Senter-Rooks House

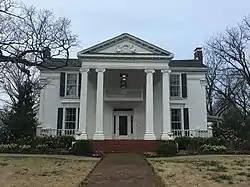

The Senter-Rooks House, also known as Twin Oaks, is a historic house in Humboldt, Tennessee, U.S.. It was the residence of a former mayor of Humboldt. It is listed on the National Register of Historic Places.